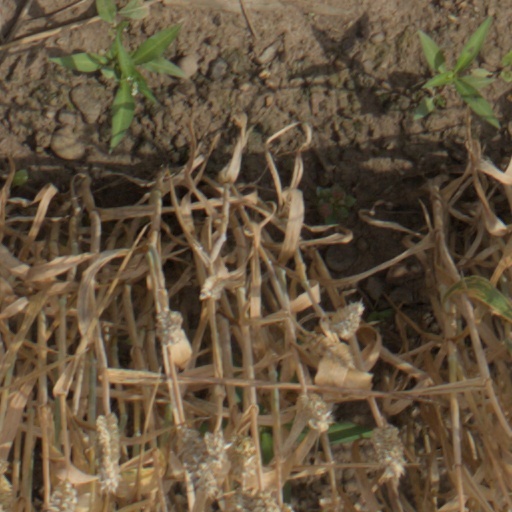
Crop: wheat